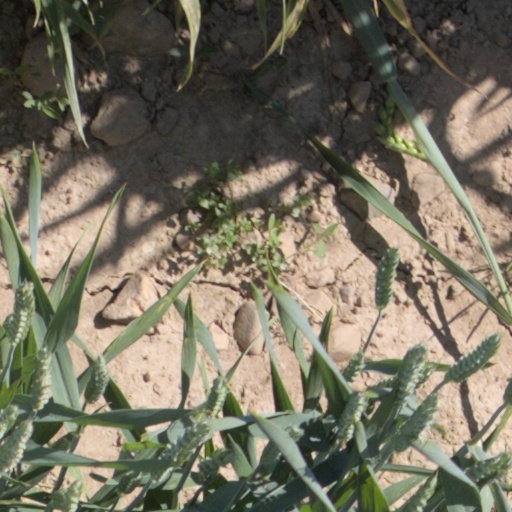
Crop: wheat